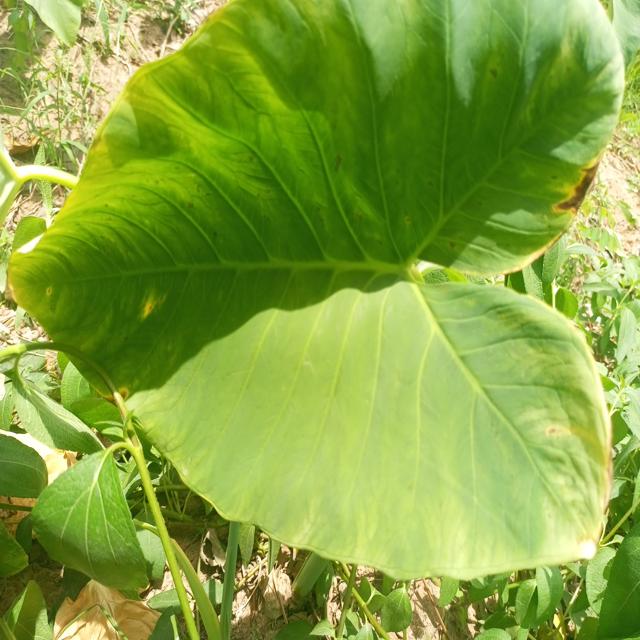
Label: Early_Blight